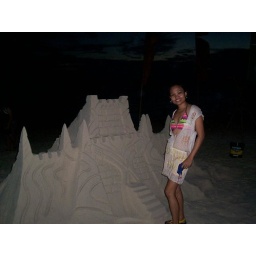
Another angle in the sand castle